Bayview–Hunters Point, San Francisco

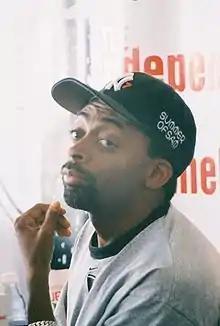
Film director Spike Lee's film Sucker Free City focused on elements of poverty of the Bayview.

In 2004 Bill Cosby visited Charles Drew Elementary School in Bayview-Hunters Point, where he railed against students and parents, criticizing them by saying "they must invest in their children's education before they wind up teenage moms, jail inmates, drug dealers—or dead." In his speech—which was a topic of debate on conservative talk radio, on cable TV networks and in African American neighborhoods—Cosby lambasted low-income blacks for spending $500 on their children's shoes, but not spending $250 on the educational tool Hooked on Phonics. He furthered his statements by saying "I am talking about these people who cry when their son is standing there in an orange suit," he said in May. "Where were you when he was 2? Where were you when he was 12? Where were you when he was 18, and how come you didn't know that he had a pistol? And where is the father? ... You can't keep saying that God will find a way. God is tired of you." He derided African Americans for wearing saggy pants, speaking improper English and giving children names "like Shaniqua, Shaligua, Mohammed and all that crap." Then-San Francisco schools chief Arlene Ackerman wrote a letter to Cosby shortly after the speech, inviting him to visit one of her three new "Dream Schools", low-performing public schools overhauled to include long school days, Saturday school, mandatory student uniforms, a more rigorous curriculum and required contracts signed by parents pledging to be involved in their children's education.